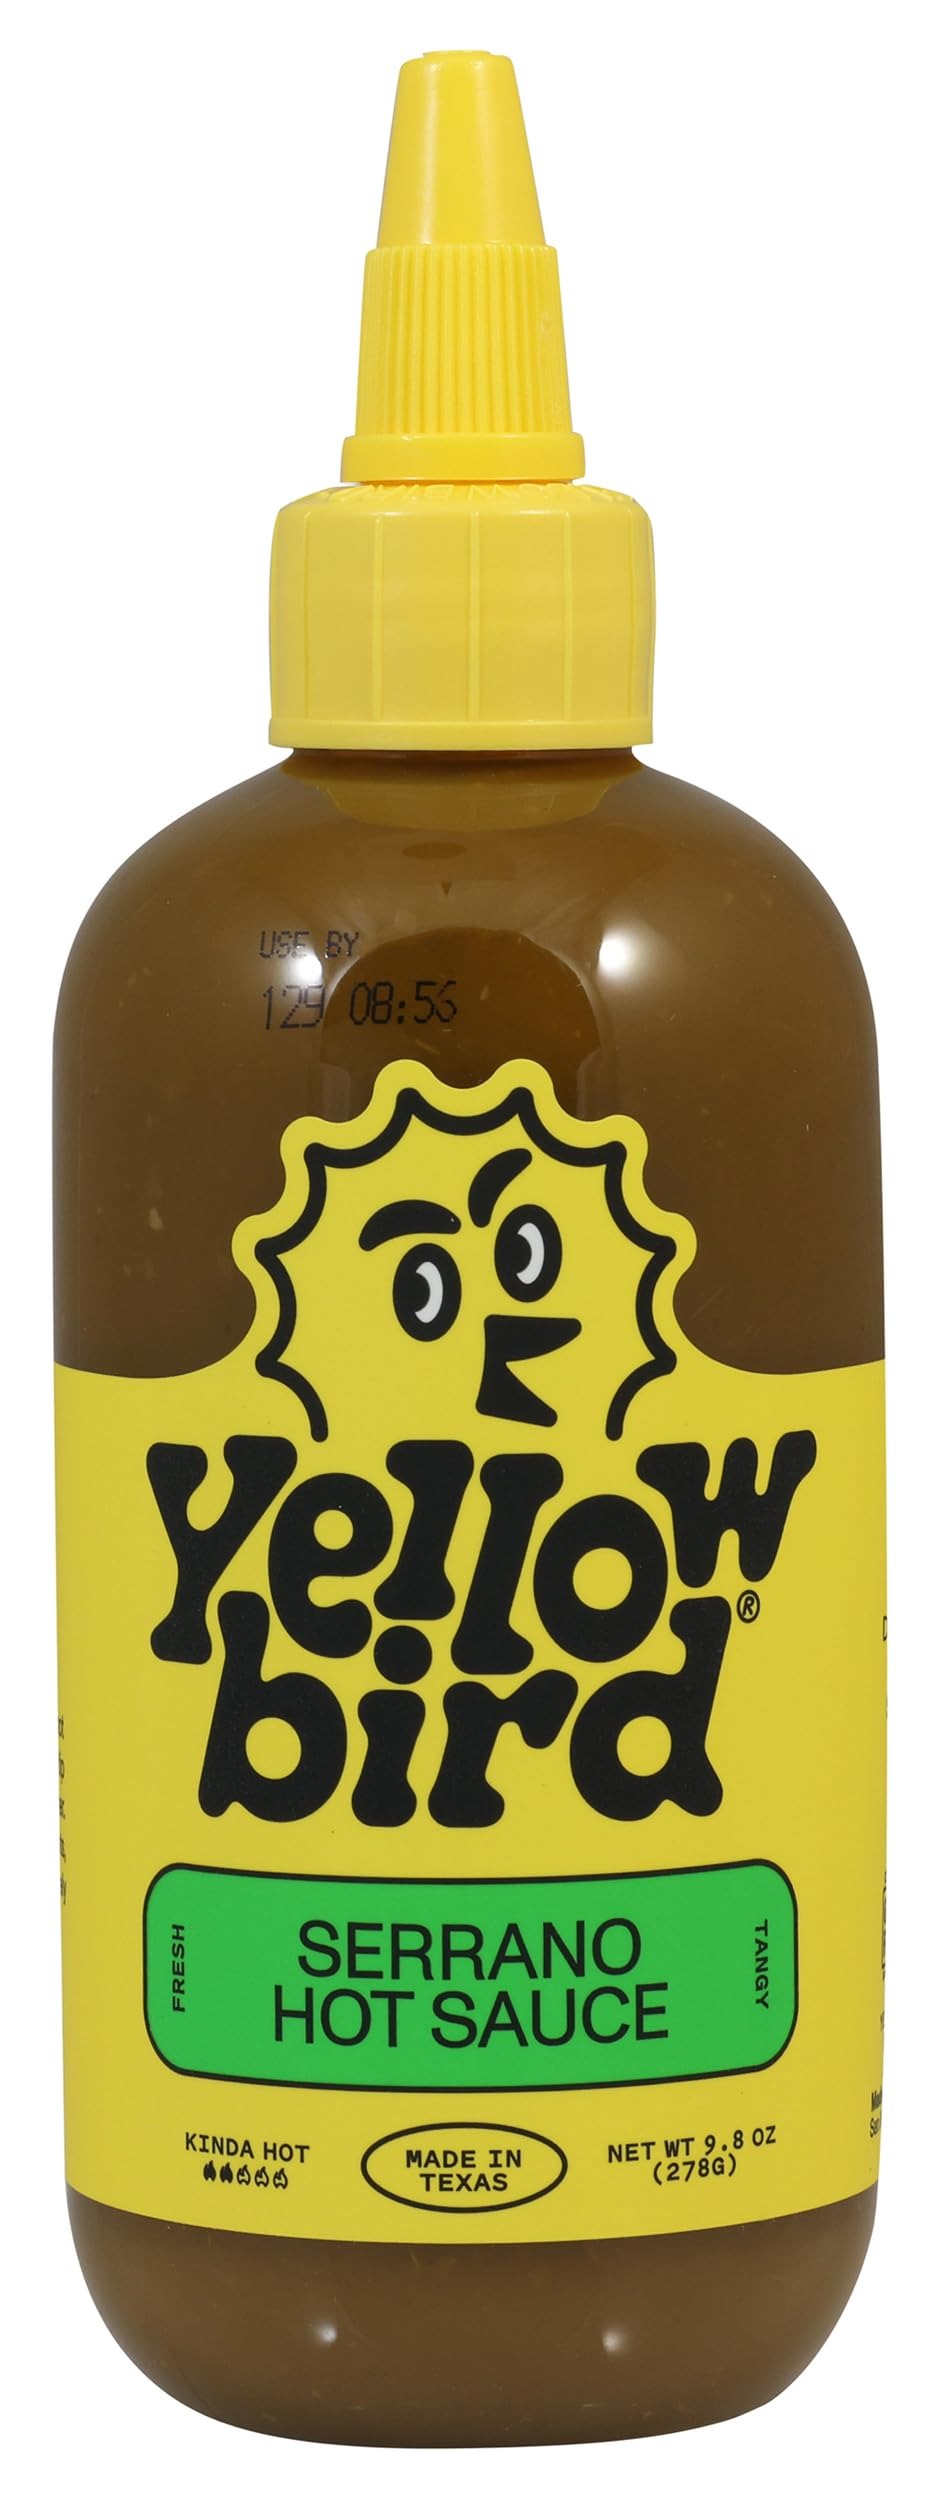
Item Name: Yellowbird Hot Sauce, Serrano Hot Sauce, 9.8 Ounce
Product Description: Hot Sauces
Value: 9.8
Unit: Ounce

Price: 7.745